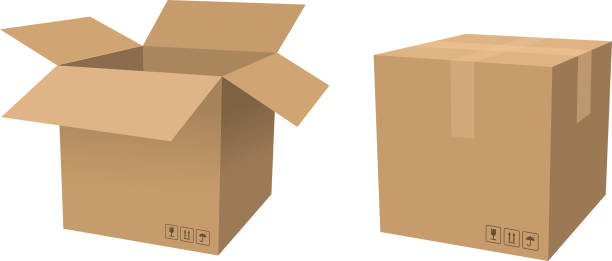
Label: cardboard